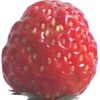
Label: strawberry